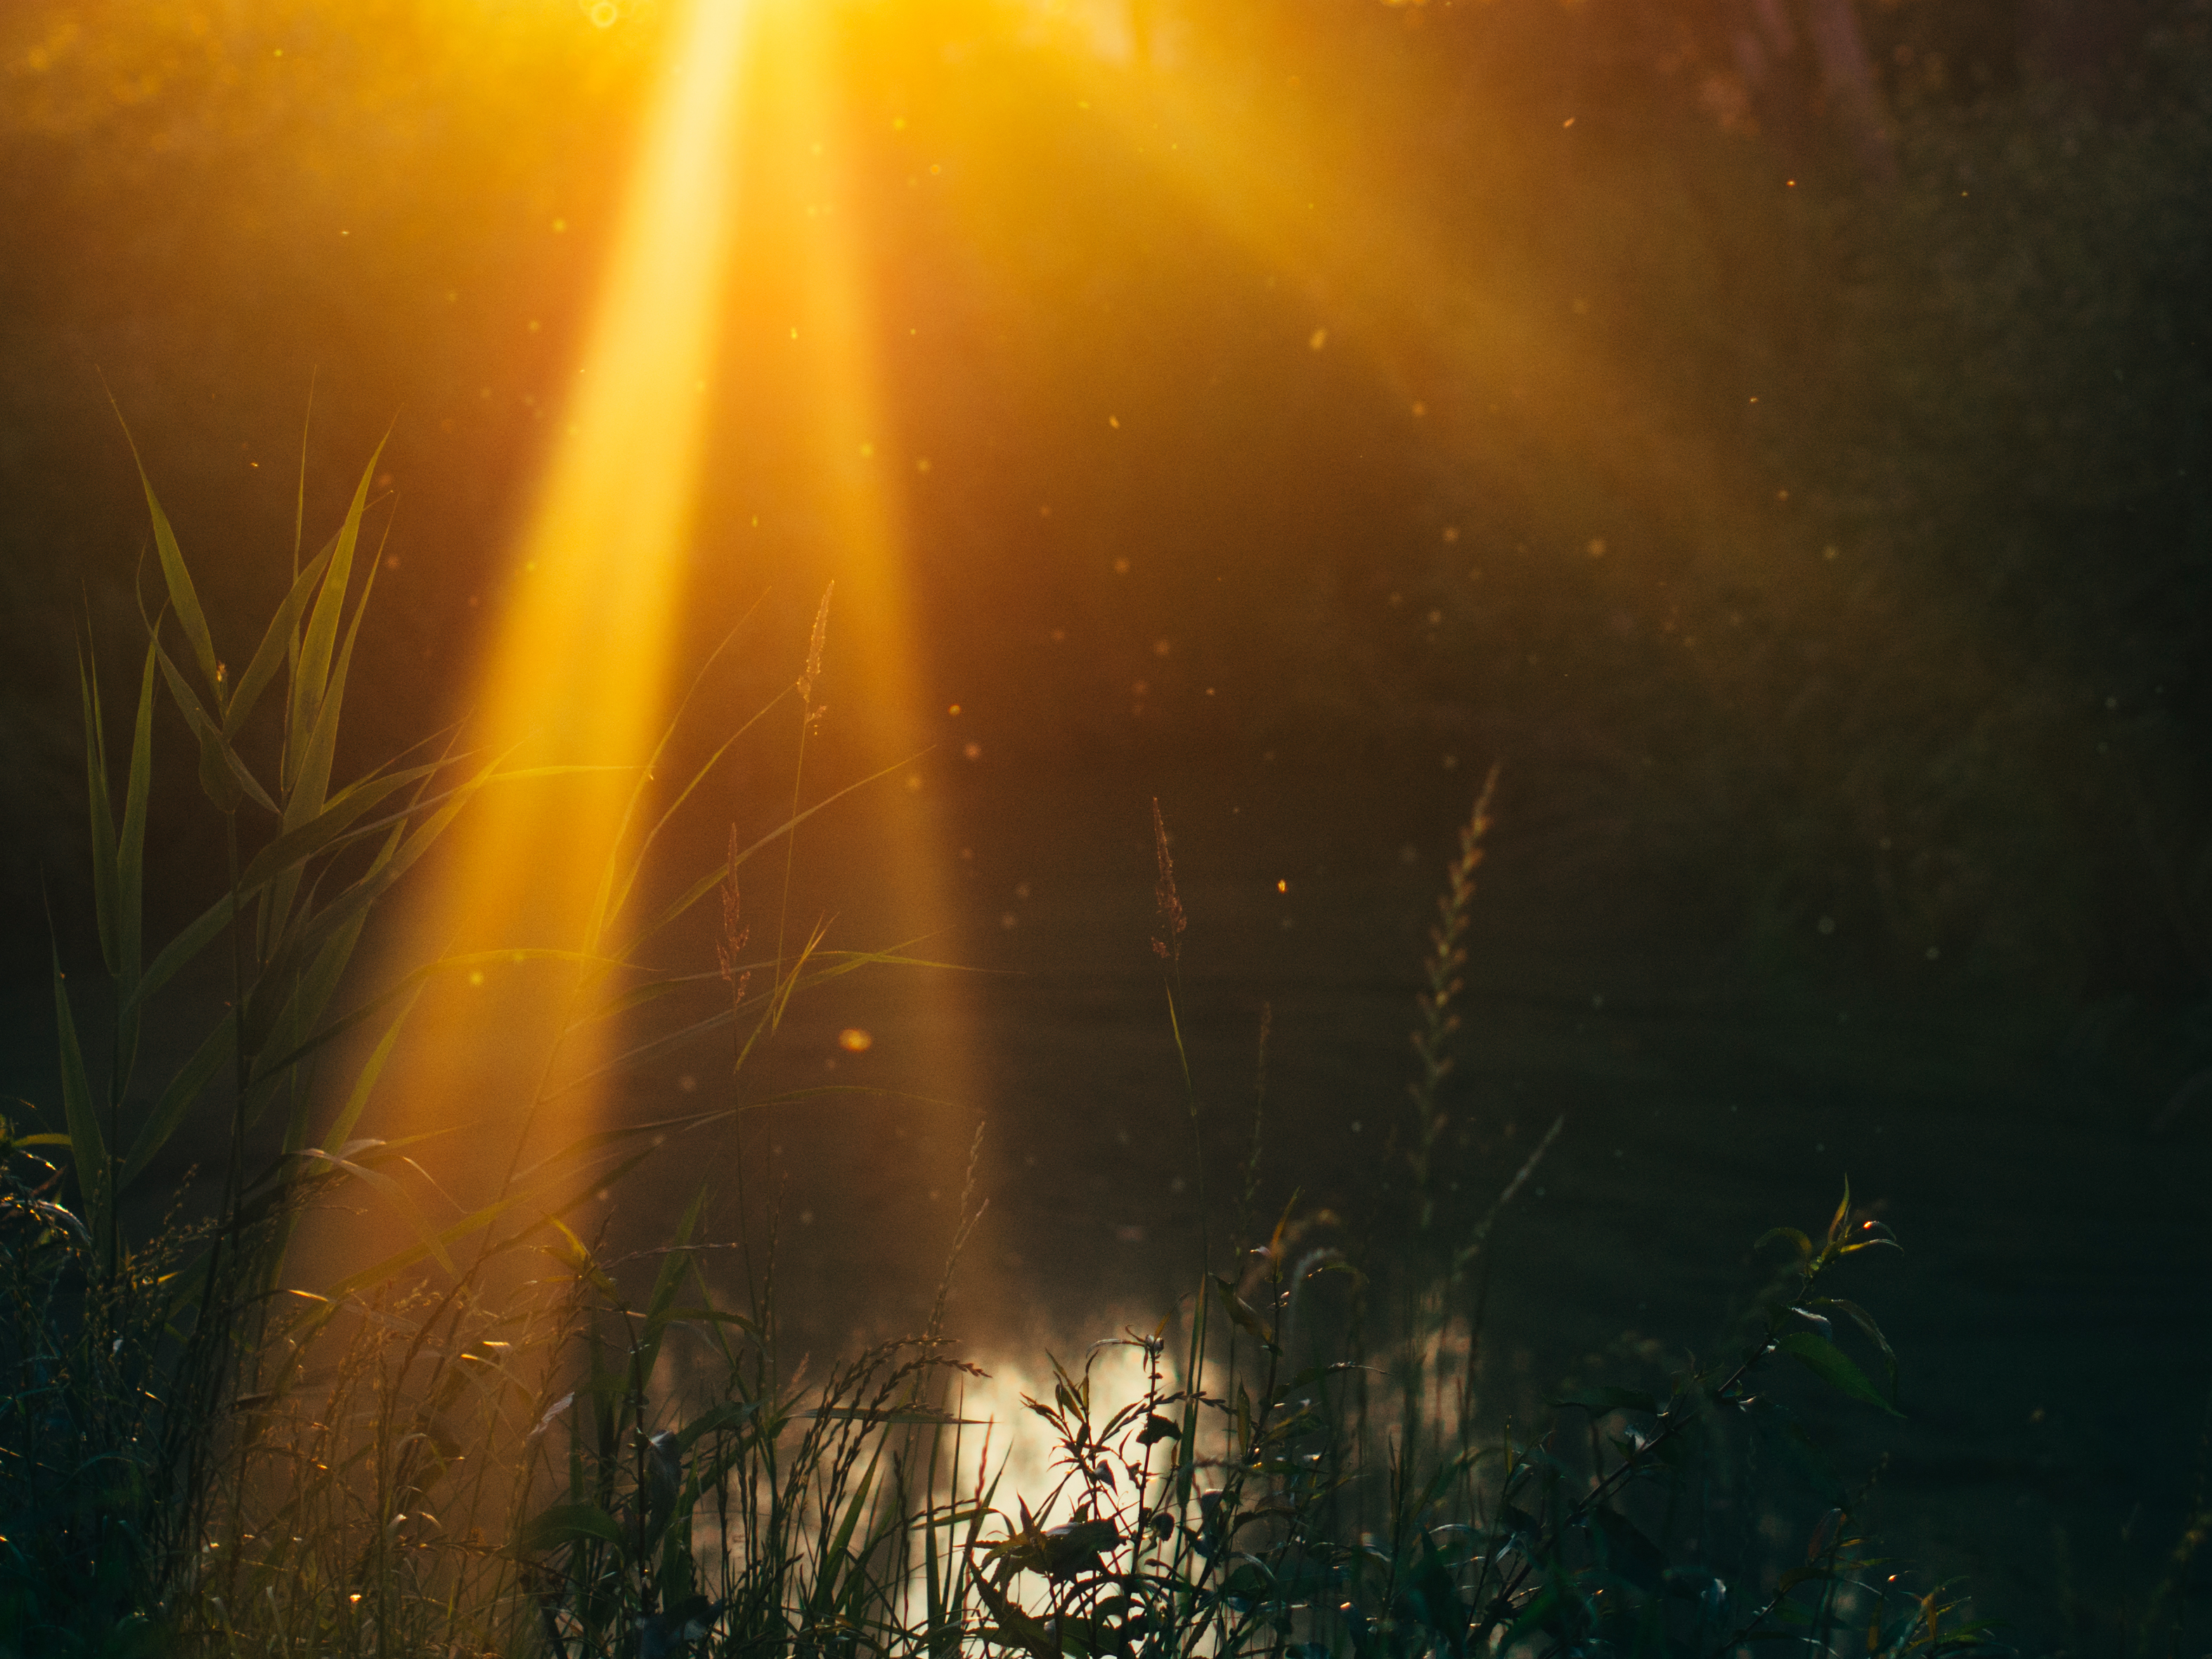
nature, light, sunshine, sun, sunset, night, sunlight, morning, lake, atmosphere, pond, reflection, dust, darkness, aurora, particles, astronomical object, ray of sunshine, atmospheric phenomenon